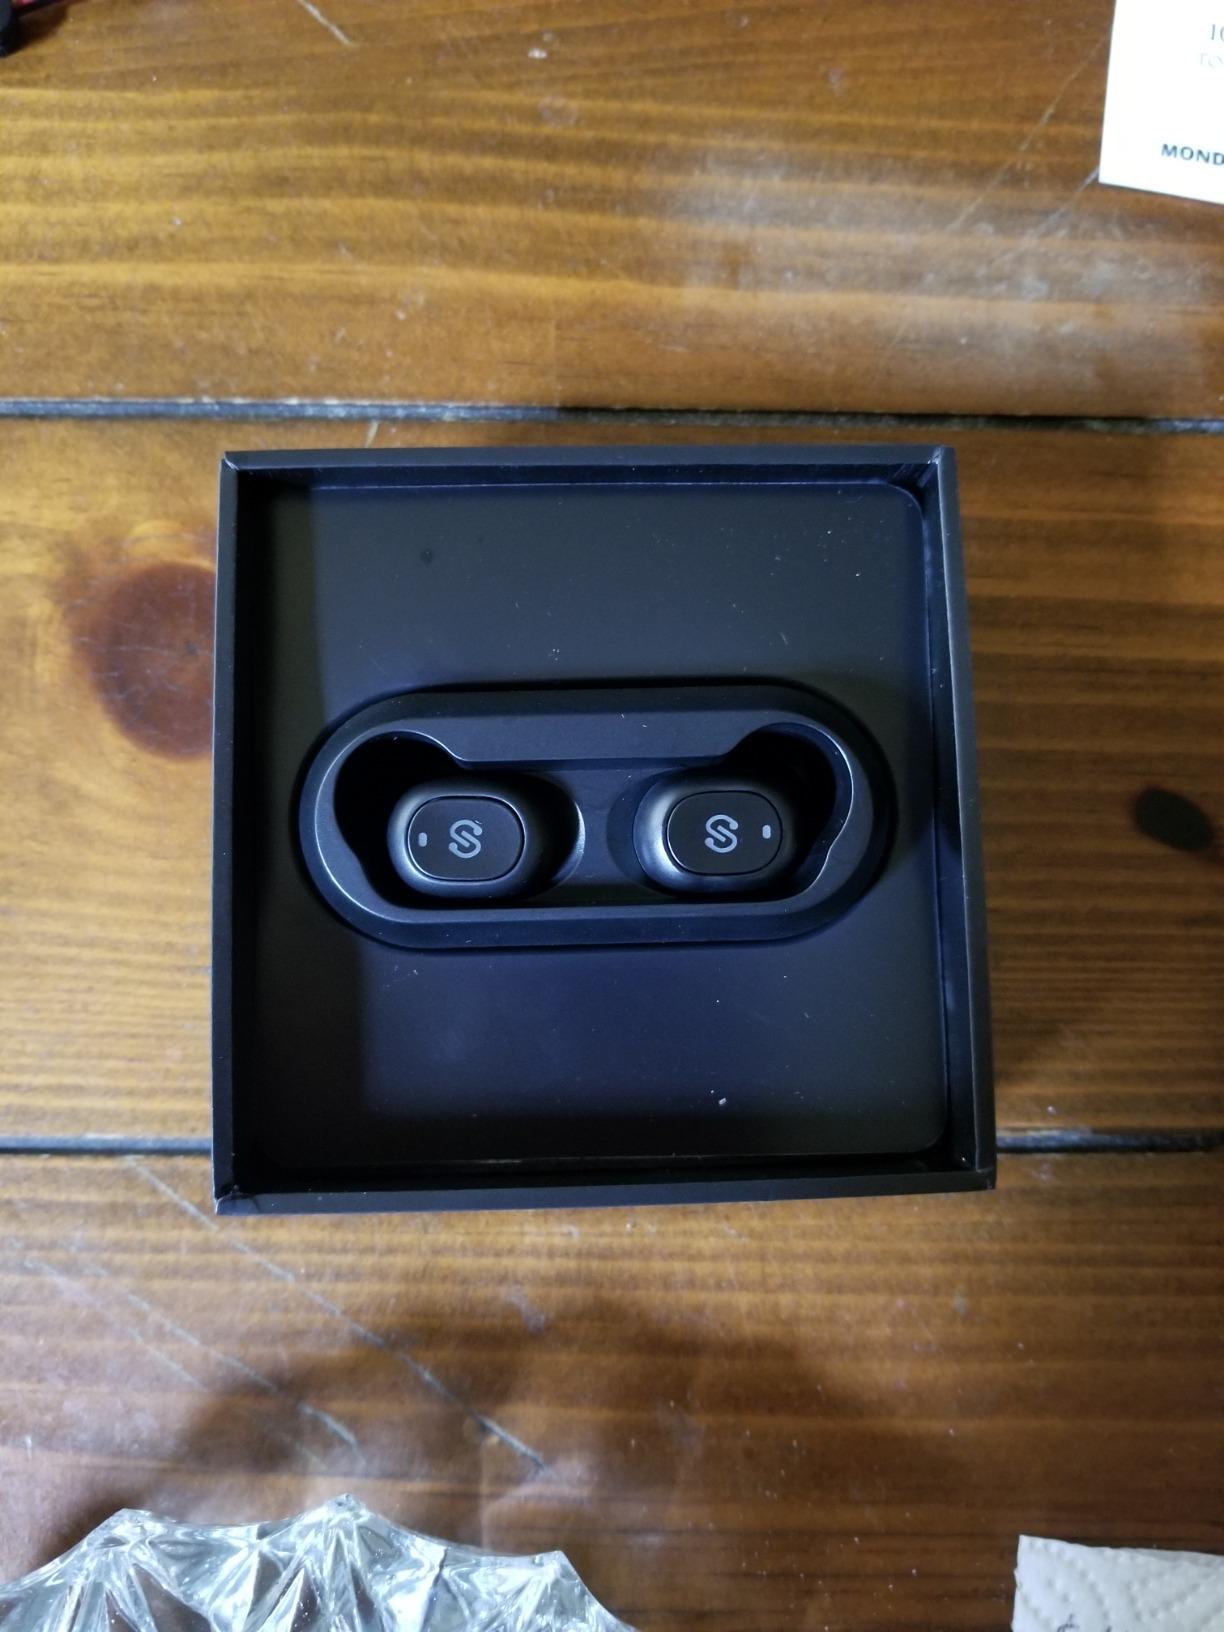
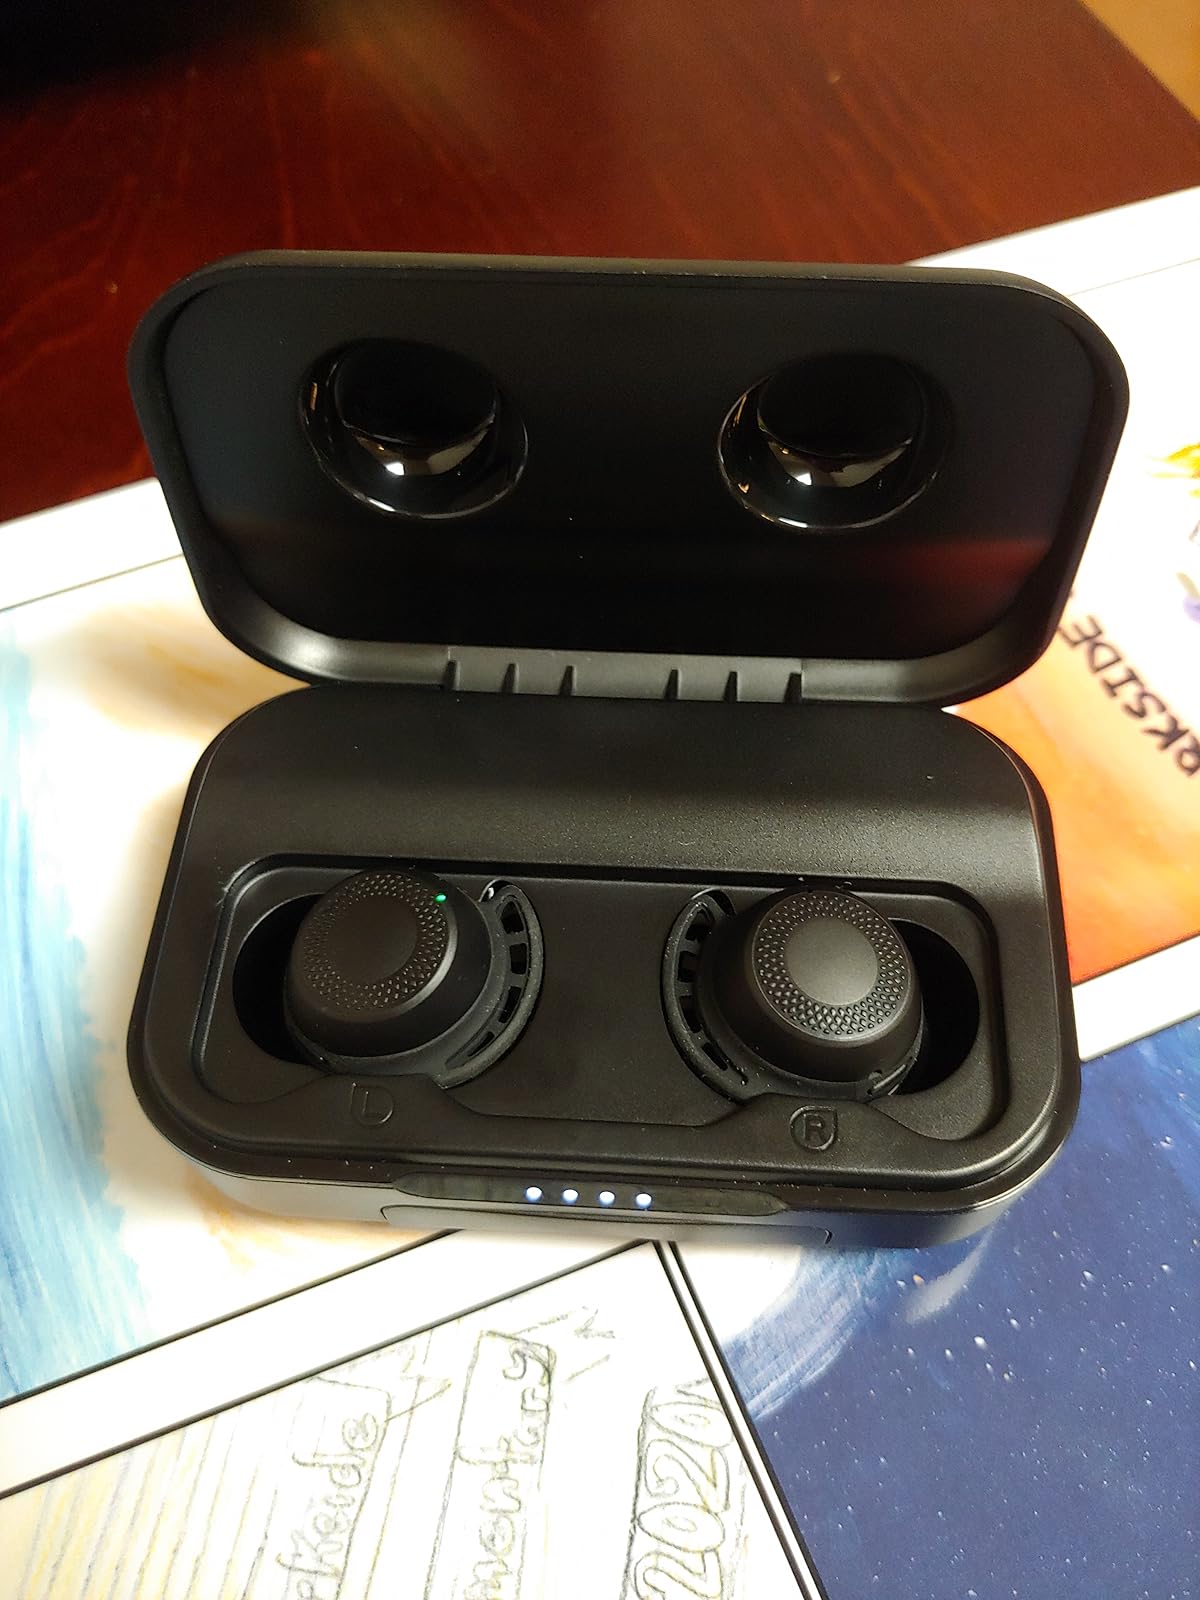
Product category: earbuds
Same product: no